USS Ingersoll (DD-990)

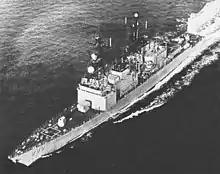
USS "Ingersoll" in 1981

"Ingersoll" was first homeported in San Diego, CA, then Long Beach, CA (for overhaul) and then Pearl Harbor.